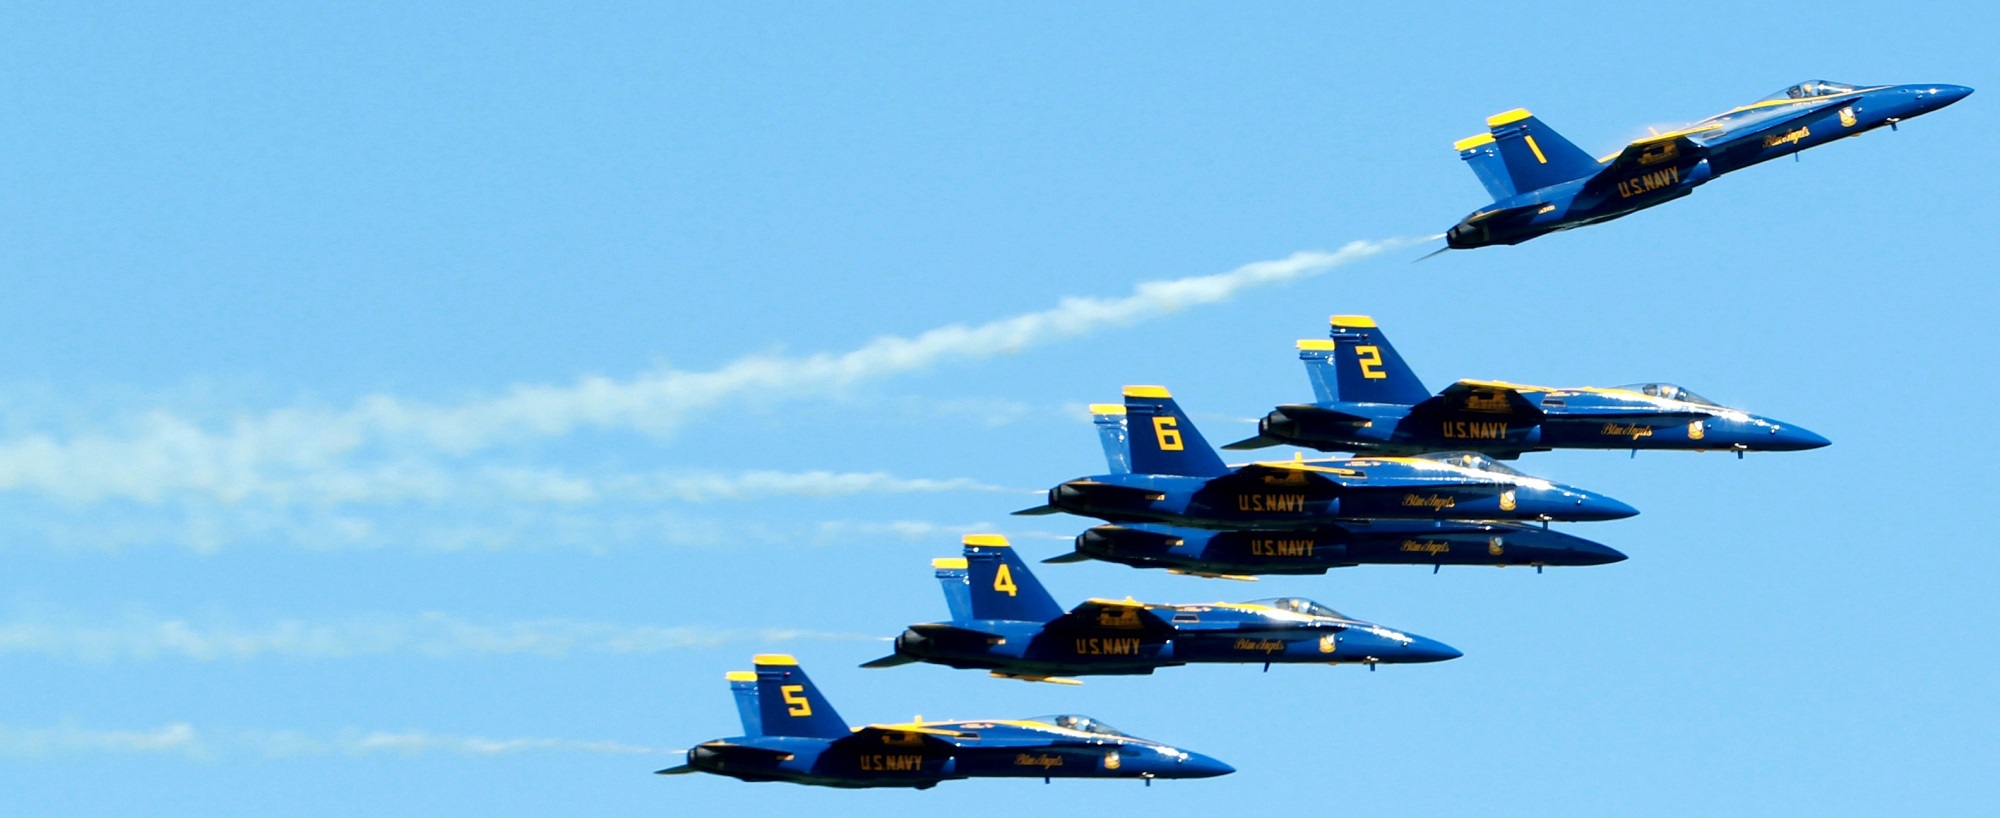
airplane, aircraft, jet, vehicle, aviation, show, training, team, airplanes, precision, navy, demonstration, sortie, planes, maneuvers, blue angels, air show, air force, jet aircraft, aerobatics, team work, fighters, fighter aircraft, military aircraft, atmosphere of earth, sukhoi su 27